Gentium

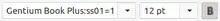
Gentium Book Plus font with 'a' and 'g' set to primer style

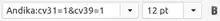
Andika font with two features selected

Variant forms of many characters can be chosen in the word-processor. For example, for primer-style 'a' and 'g', append codice_1 to the name of the font in the font-selection window. (Features are appended with a colon and linked with an ampersand – see images at right.)